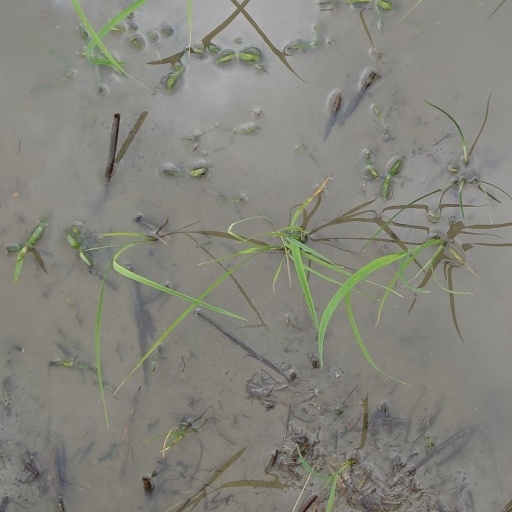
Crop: rice